Question: Please indicate a possible affordance area of drink_with_bottle that can be used for holding
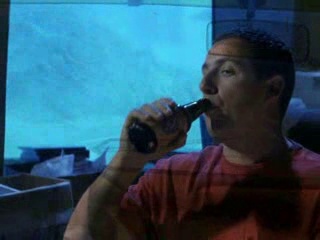
Answer: [128.5, 95, 211.5, 153]